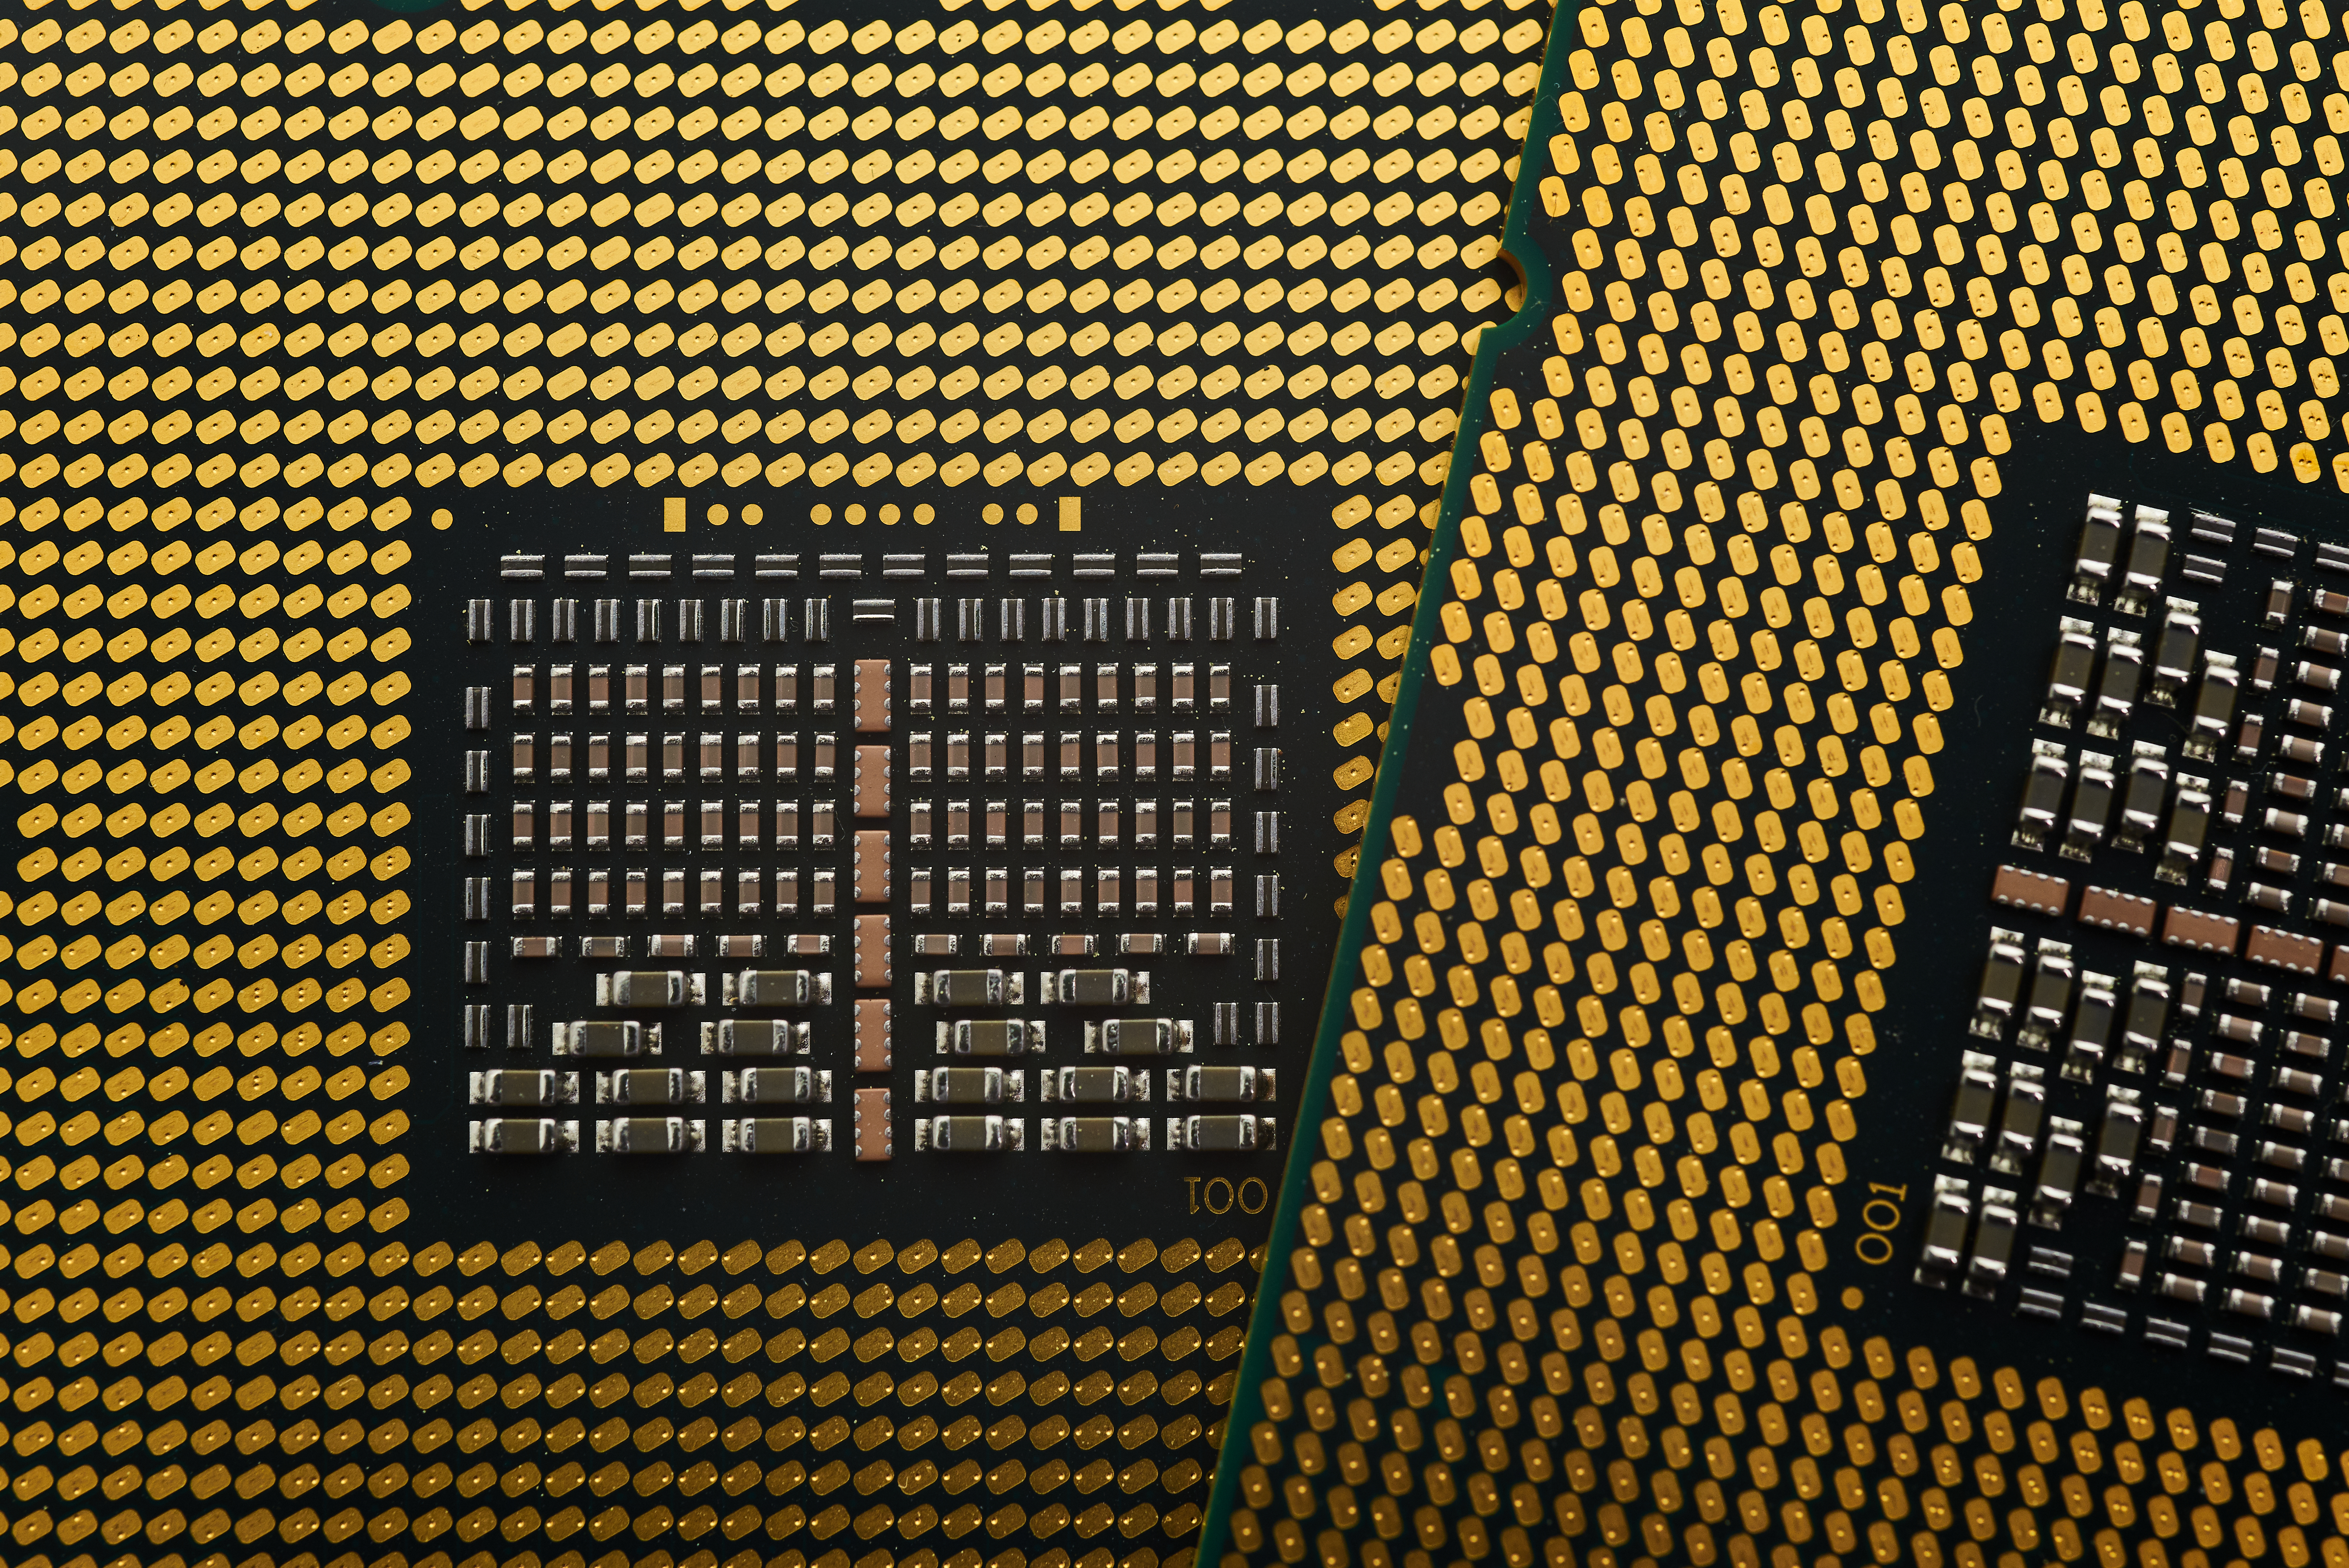
yellow, font, text, pattern, design, mesh, technology, metal